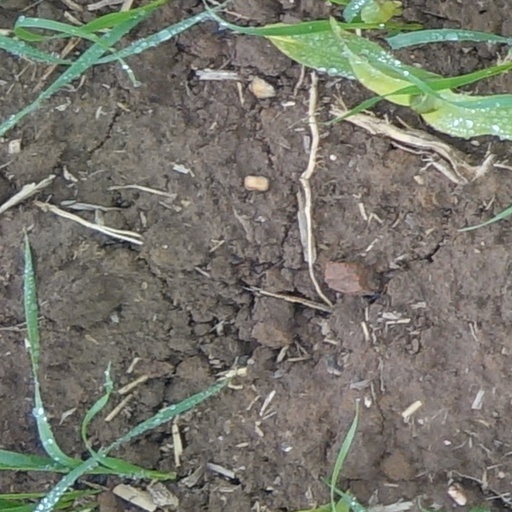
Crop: wheat